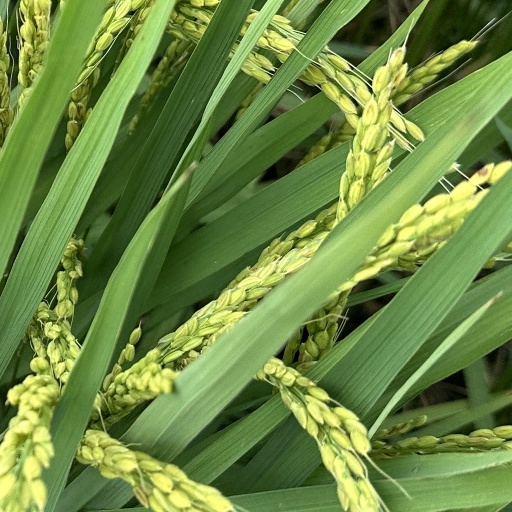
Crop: rice